Luigi Talamoni

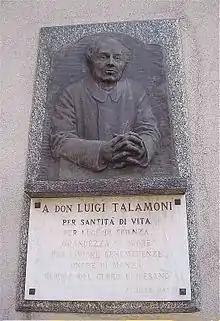
Plaque in Monza

Talamoni died in Milan – in the clinic of the Sisters of Maria Bambina – in 1926. His remains were exhumed on 20 May 1966 and relocated to the motherhouse of the order while his order later received the papal decree of praise from Pope Pius XII on 15 February 1942 and later his full papal approval on 10 May 1948. As of 2005 there were 90 religious in 15 houses in various Italian cities and has been active in Switzerland and in Togo since 2008.